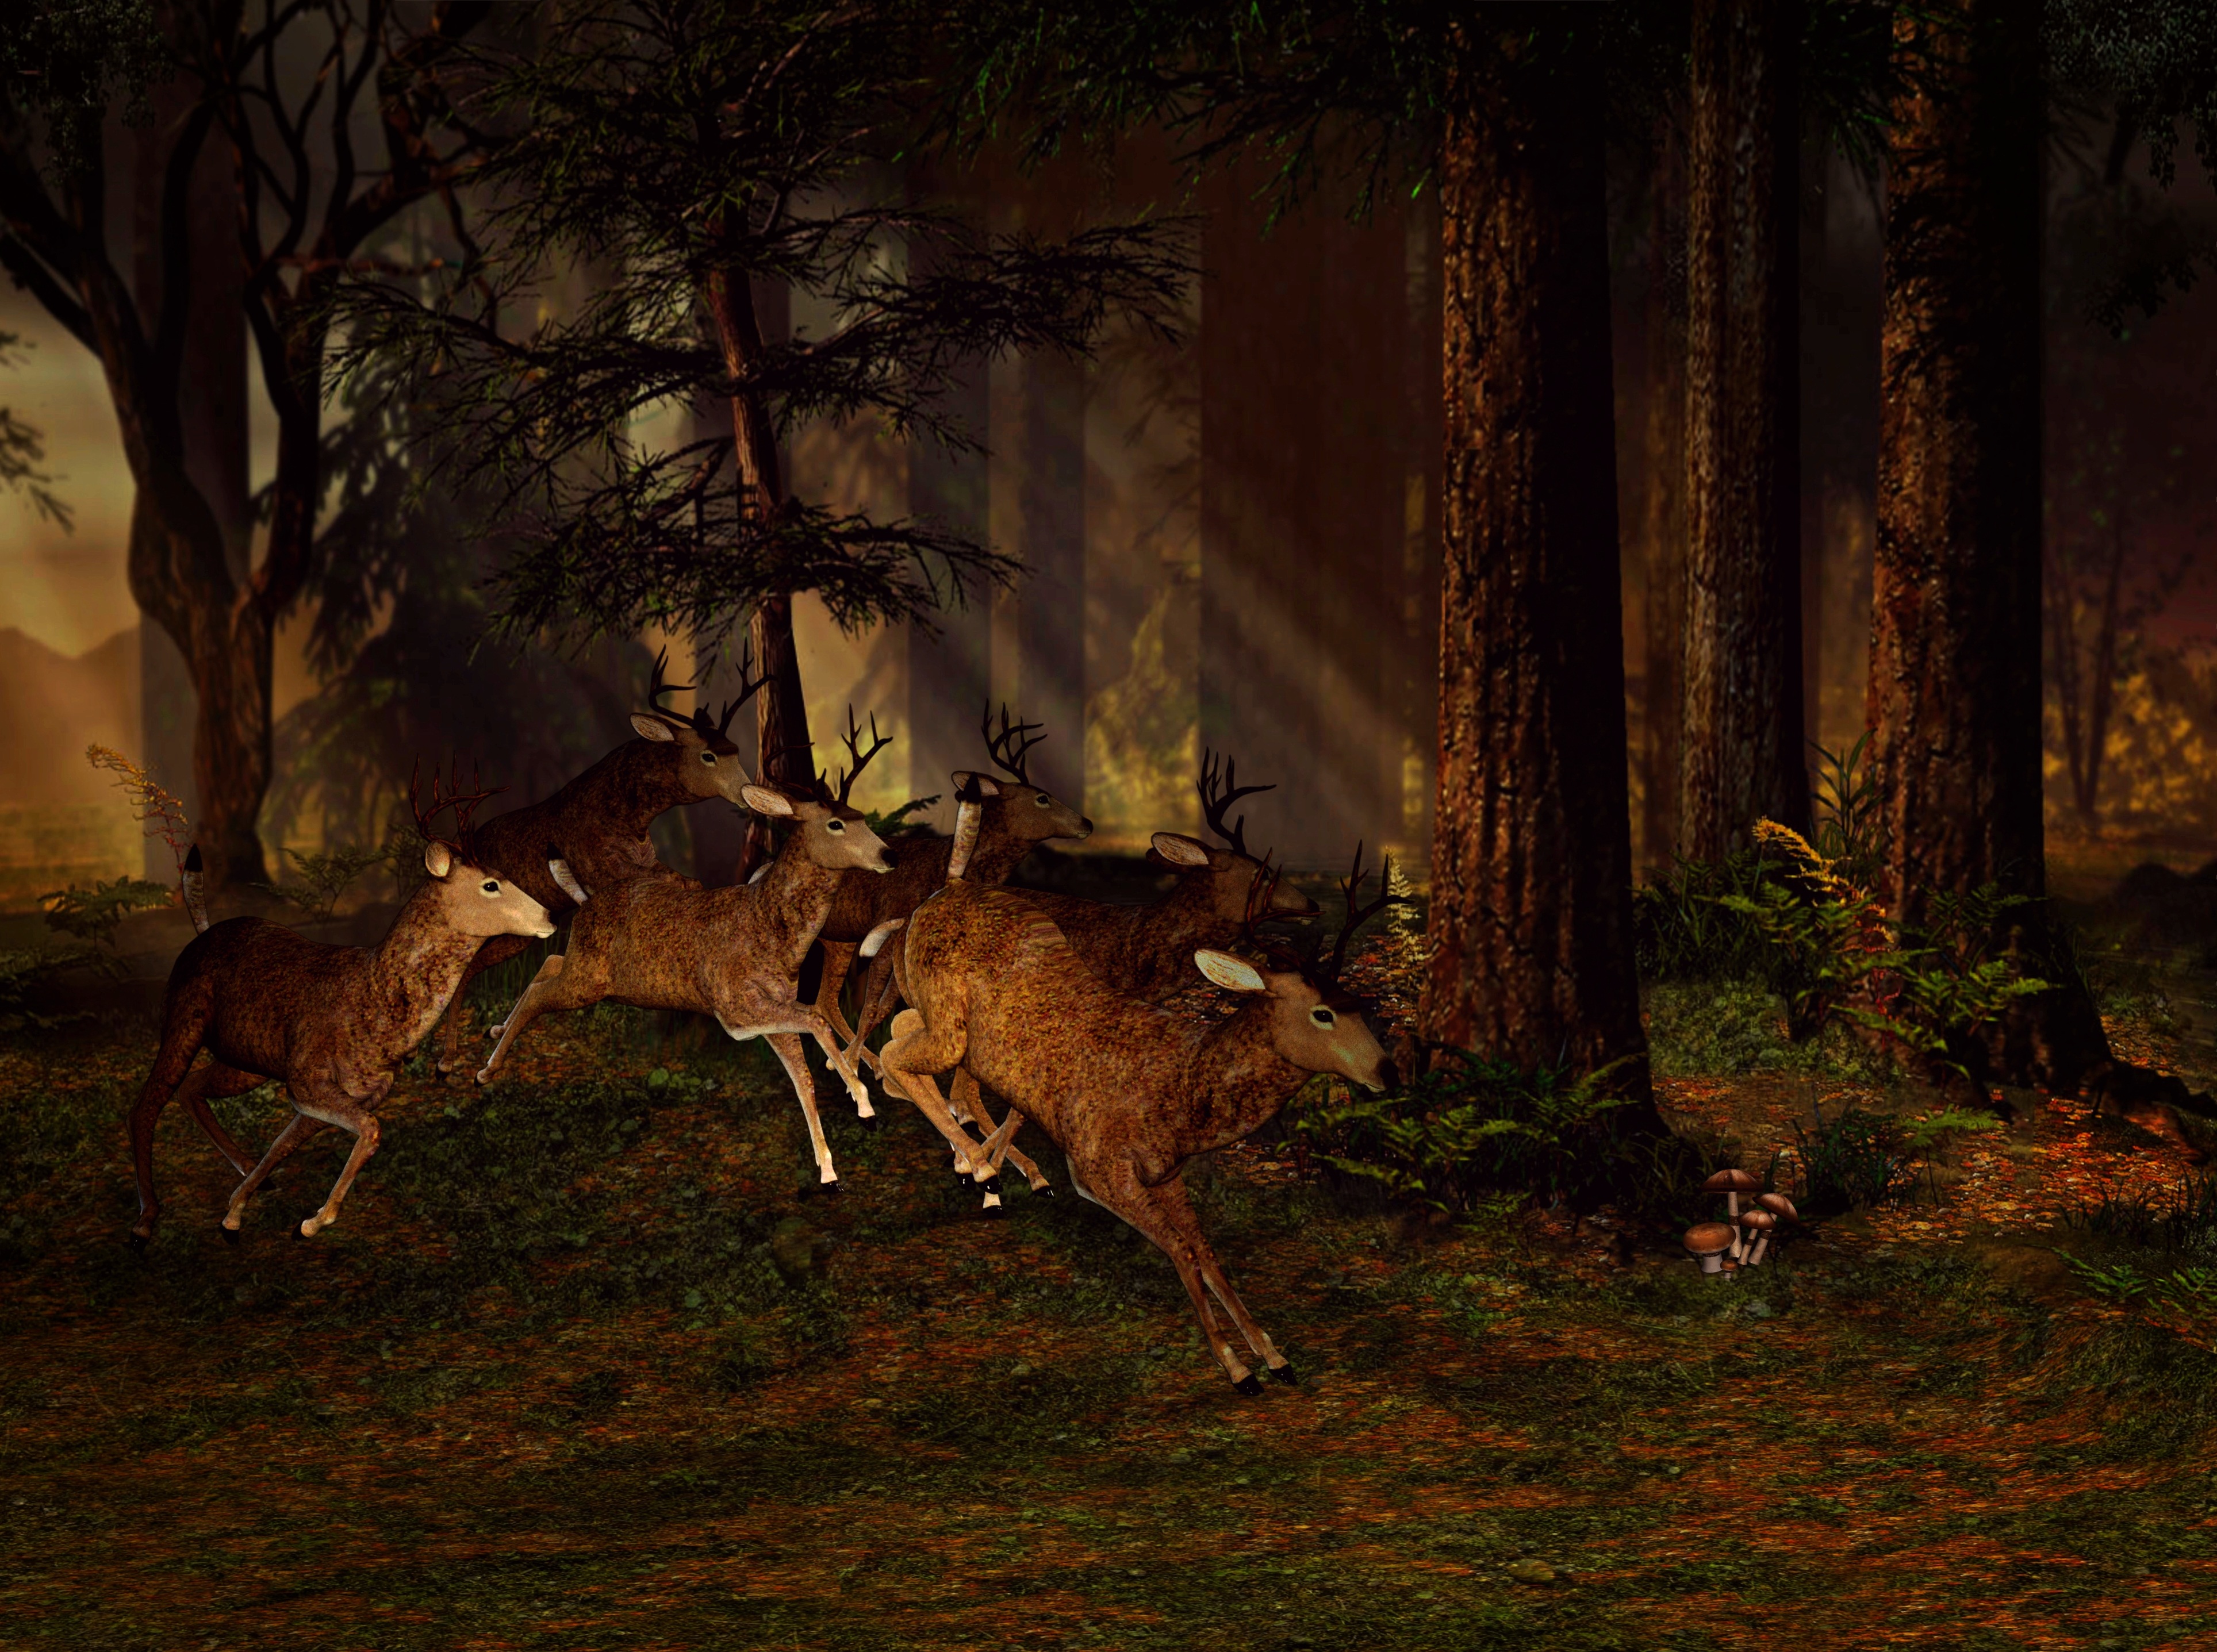
nature, forest, night, run, animal, mystical, wild, deer, jungle, autumn, darkness, lighting, season, trees, wild animal, race, composing, habitat, mood, hunting, tree trunks, sunbeam, screenshot, dynamics, red deer, antler carrier, running away, natural environment